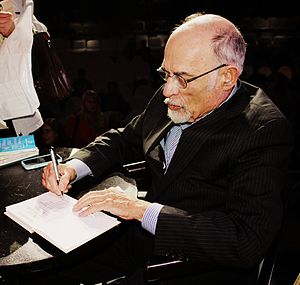
Irvin D. Yalom
Irvin D. Yalom er en amerikansk psykiater, der er blevet verdenskendt for sin tilgang til eksistentiel terapi. Han er professor emeritus ved Stanford University i USA. Han har besøgt Danmark ved flere lejligheder. Der er lavet flere film omkring Yalom, ligesom at en af hans skønlitterære romaner er blevet filmatiseret.